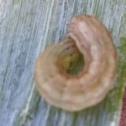
Crop: Onion
Condition: caterpillar-p